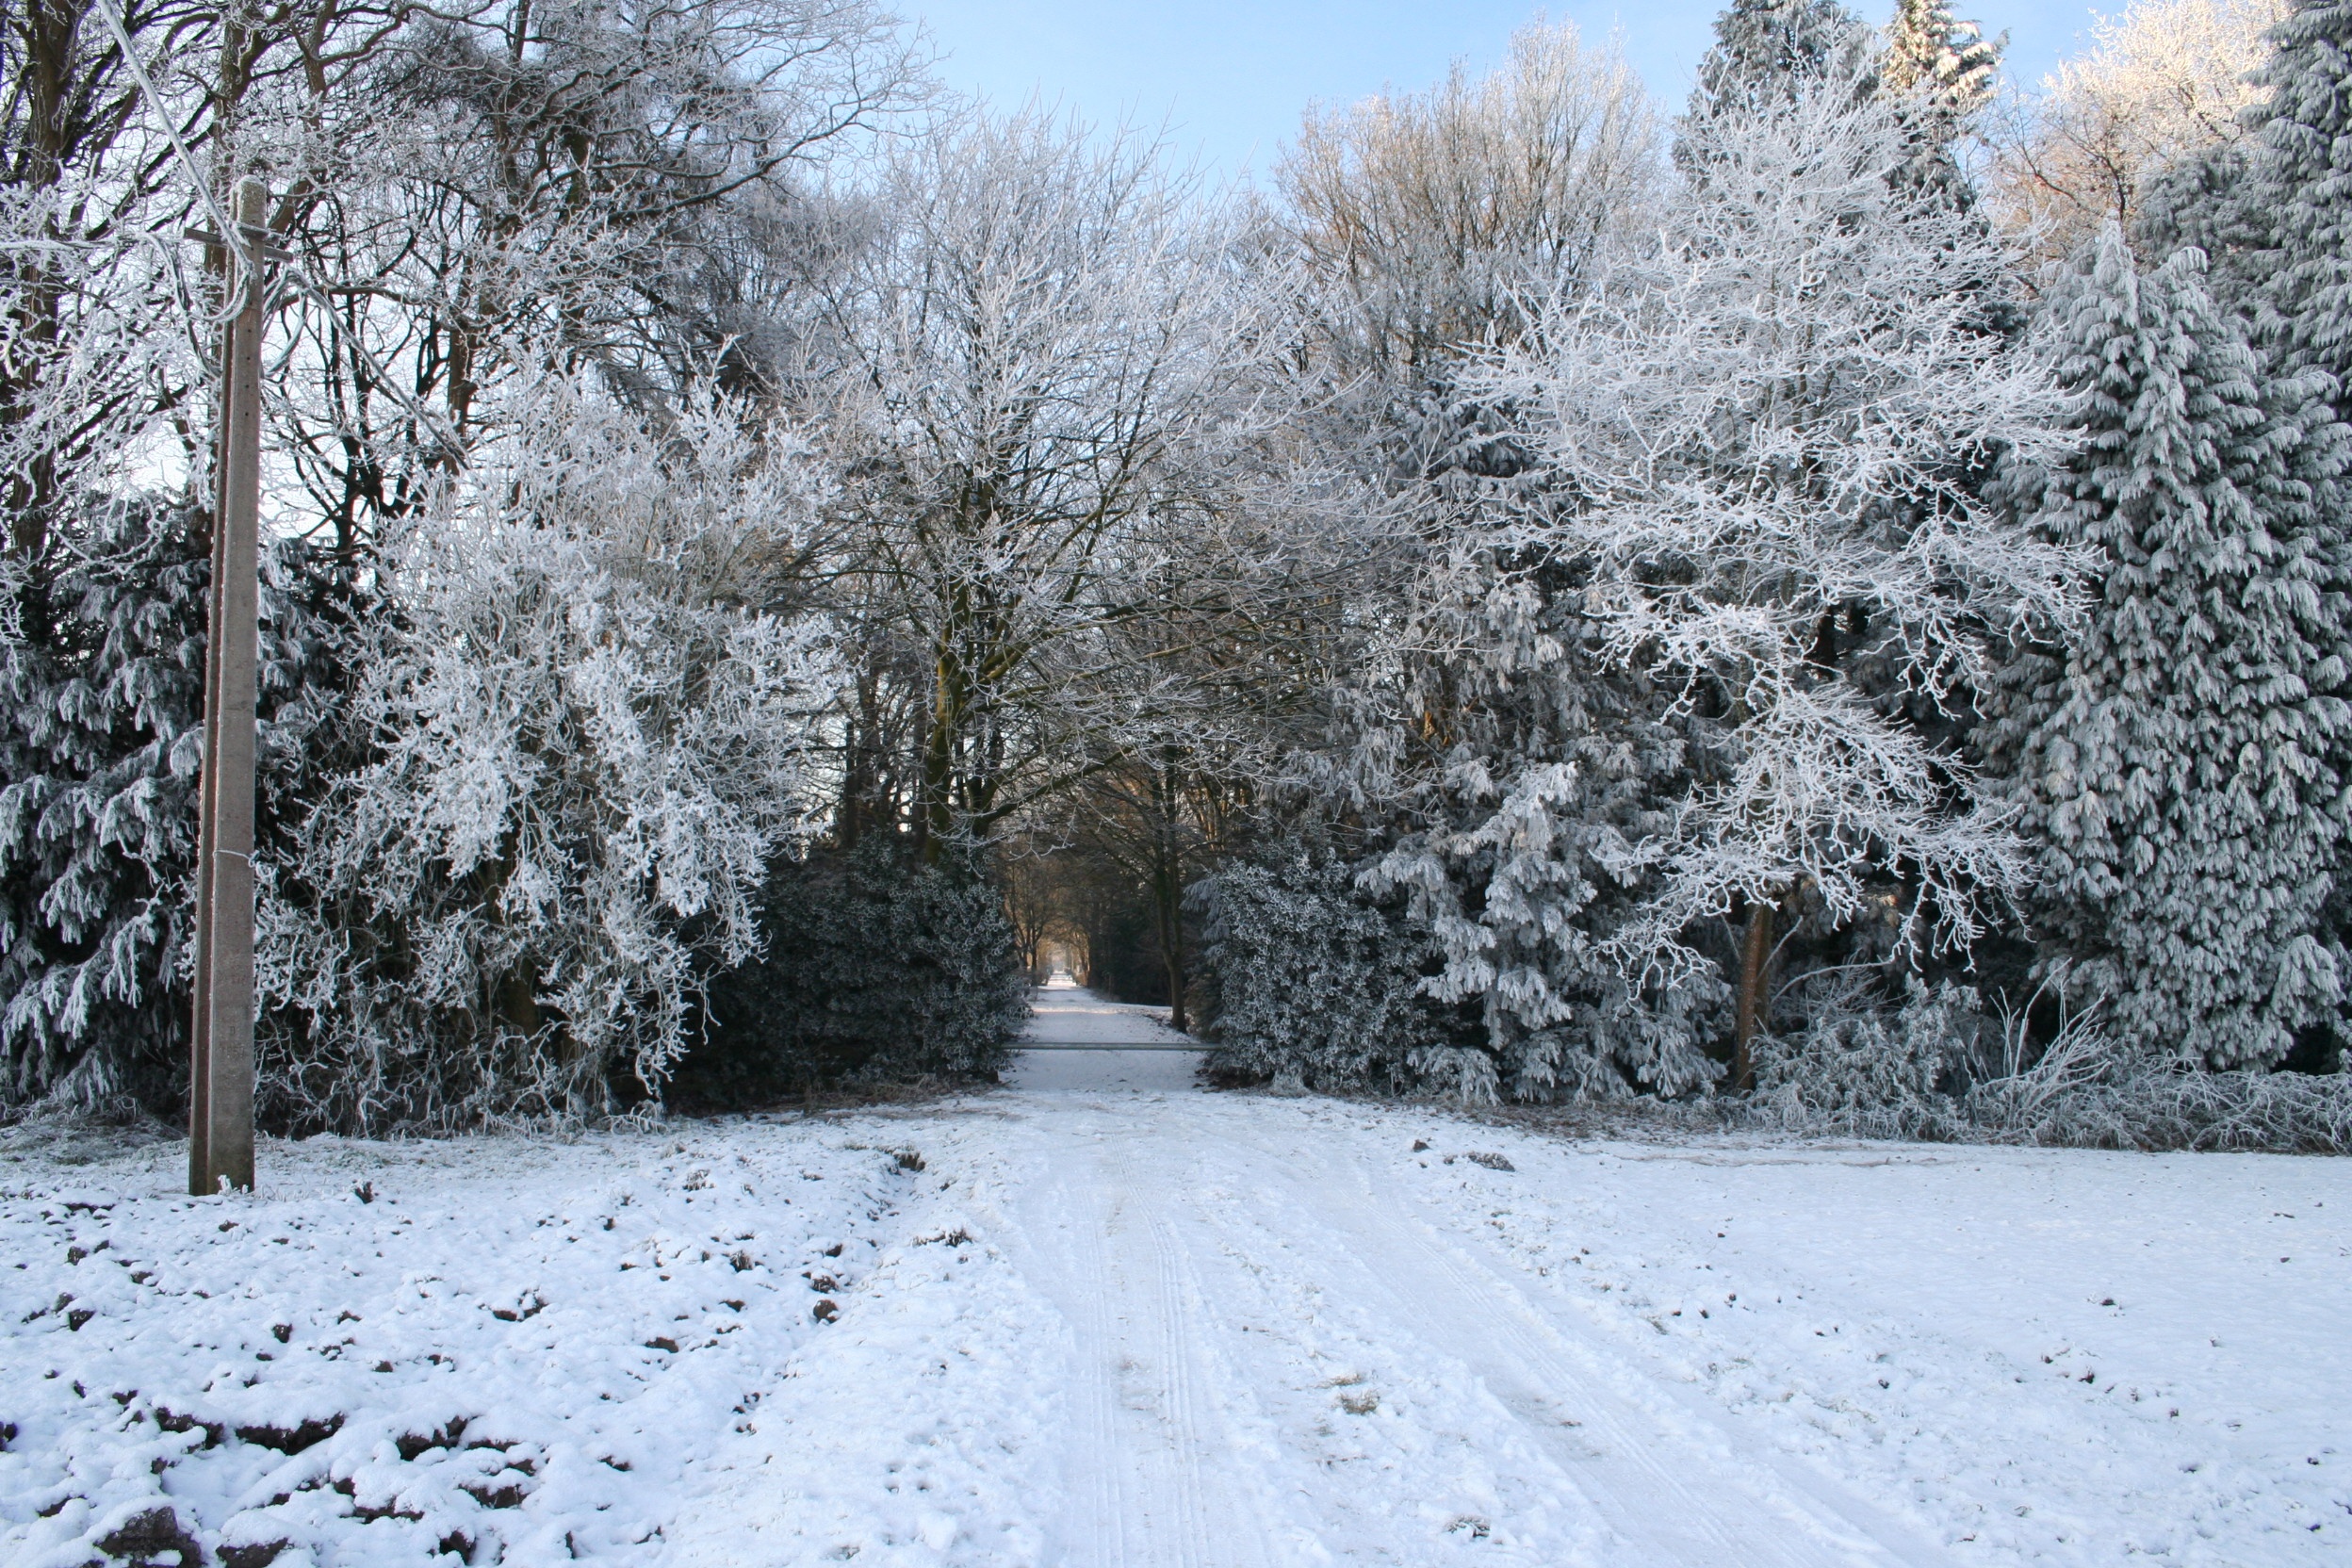
tree, branch, snow, winter, frost, weather, season, winter landscape, blizzard, freezing, snowy landscape, winter scene, winter storm, rain and snow mixed, christmas picture